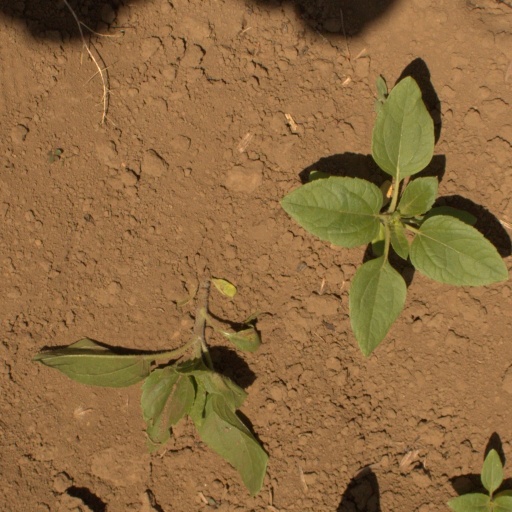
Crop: Jerusalem artichoke